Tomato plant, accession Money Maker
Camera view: horizontal (90 deg, fisheye); turntable rotation: 30 degrees
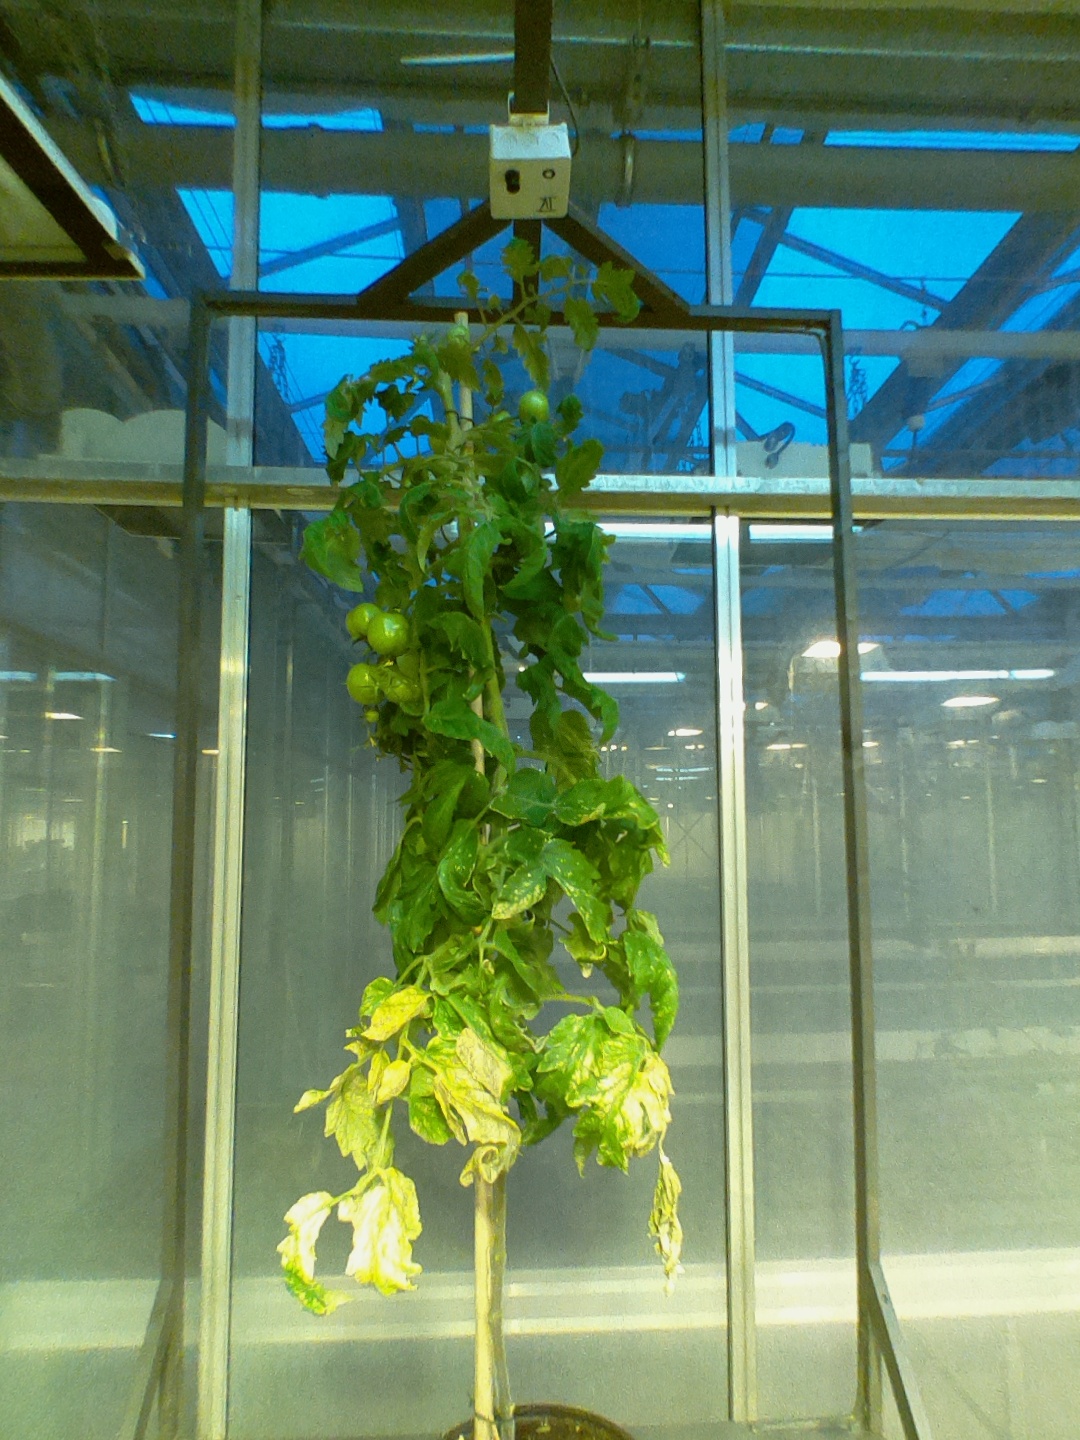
BBCH growth stage 76: 60%-70% of final fruit size